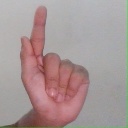
अक्षर: ळ